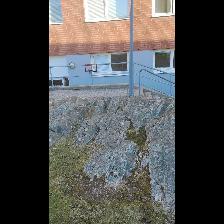
Label: NonHuman